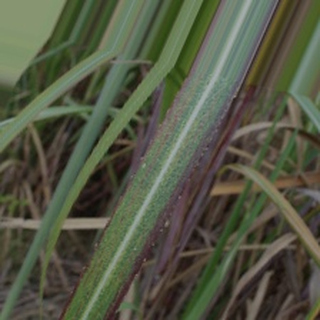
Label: sugarcane_bacterial_blight